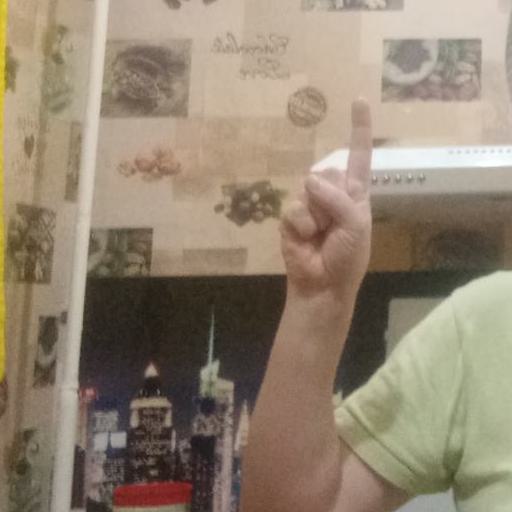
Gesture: one